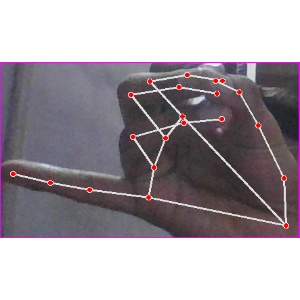
अक्षर: च